Baron Baltimore

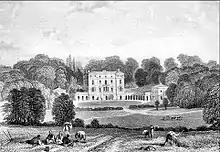
Woodcote Park seemingly sourced by Brayley from "Views of the Seats of Noblemen and Gentlemen in England, Wales, Scotland and Ireland. L.P"", drawn by John Preston Neale in 1818. Part of a series of six volumes published from 1819 to 1823

Baron Baltimore, of Baltimore, County Longford, was a title in the Peerage of Ireland. It was created in 1625 and ended in 1771, upon the death of its sixth-generation male heir, aged 40. Holders of the title were usually known as Lord Baltimore for short.